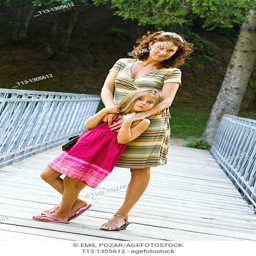
mother and daughter posing on the footbridge